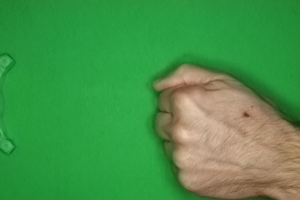
Label: rock